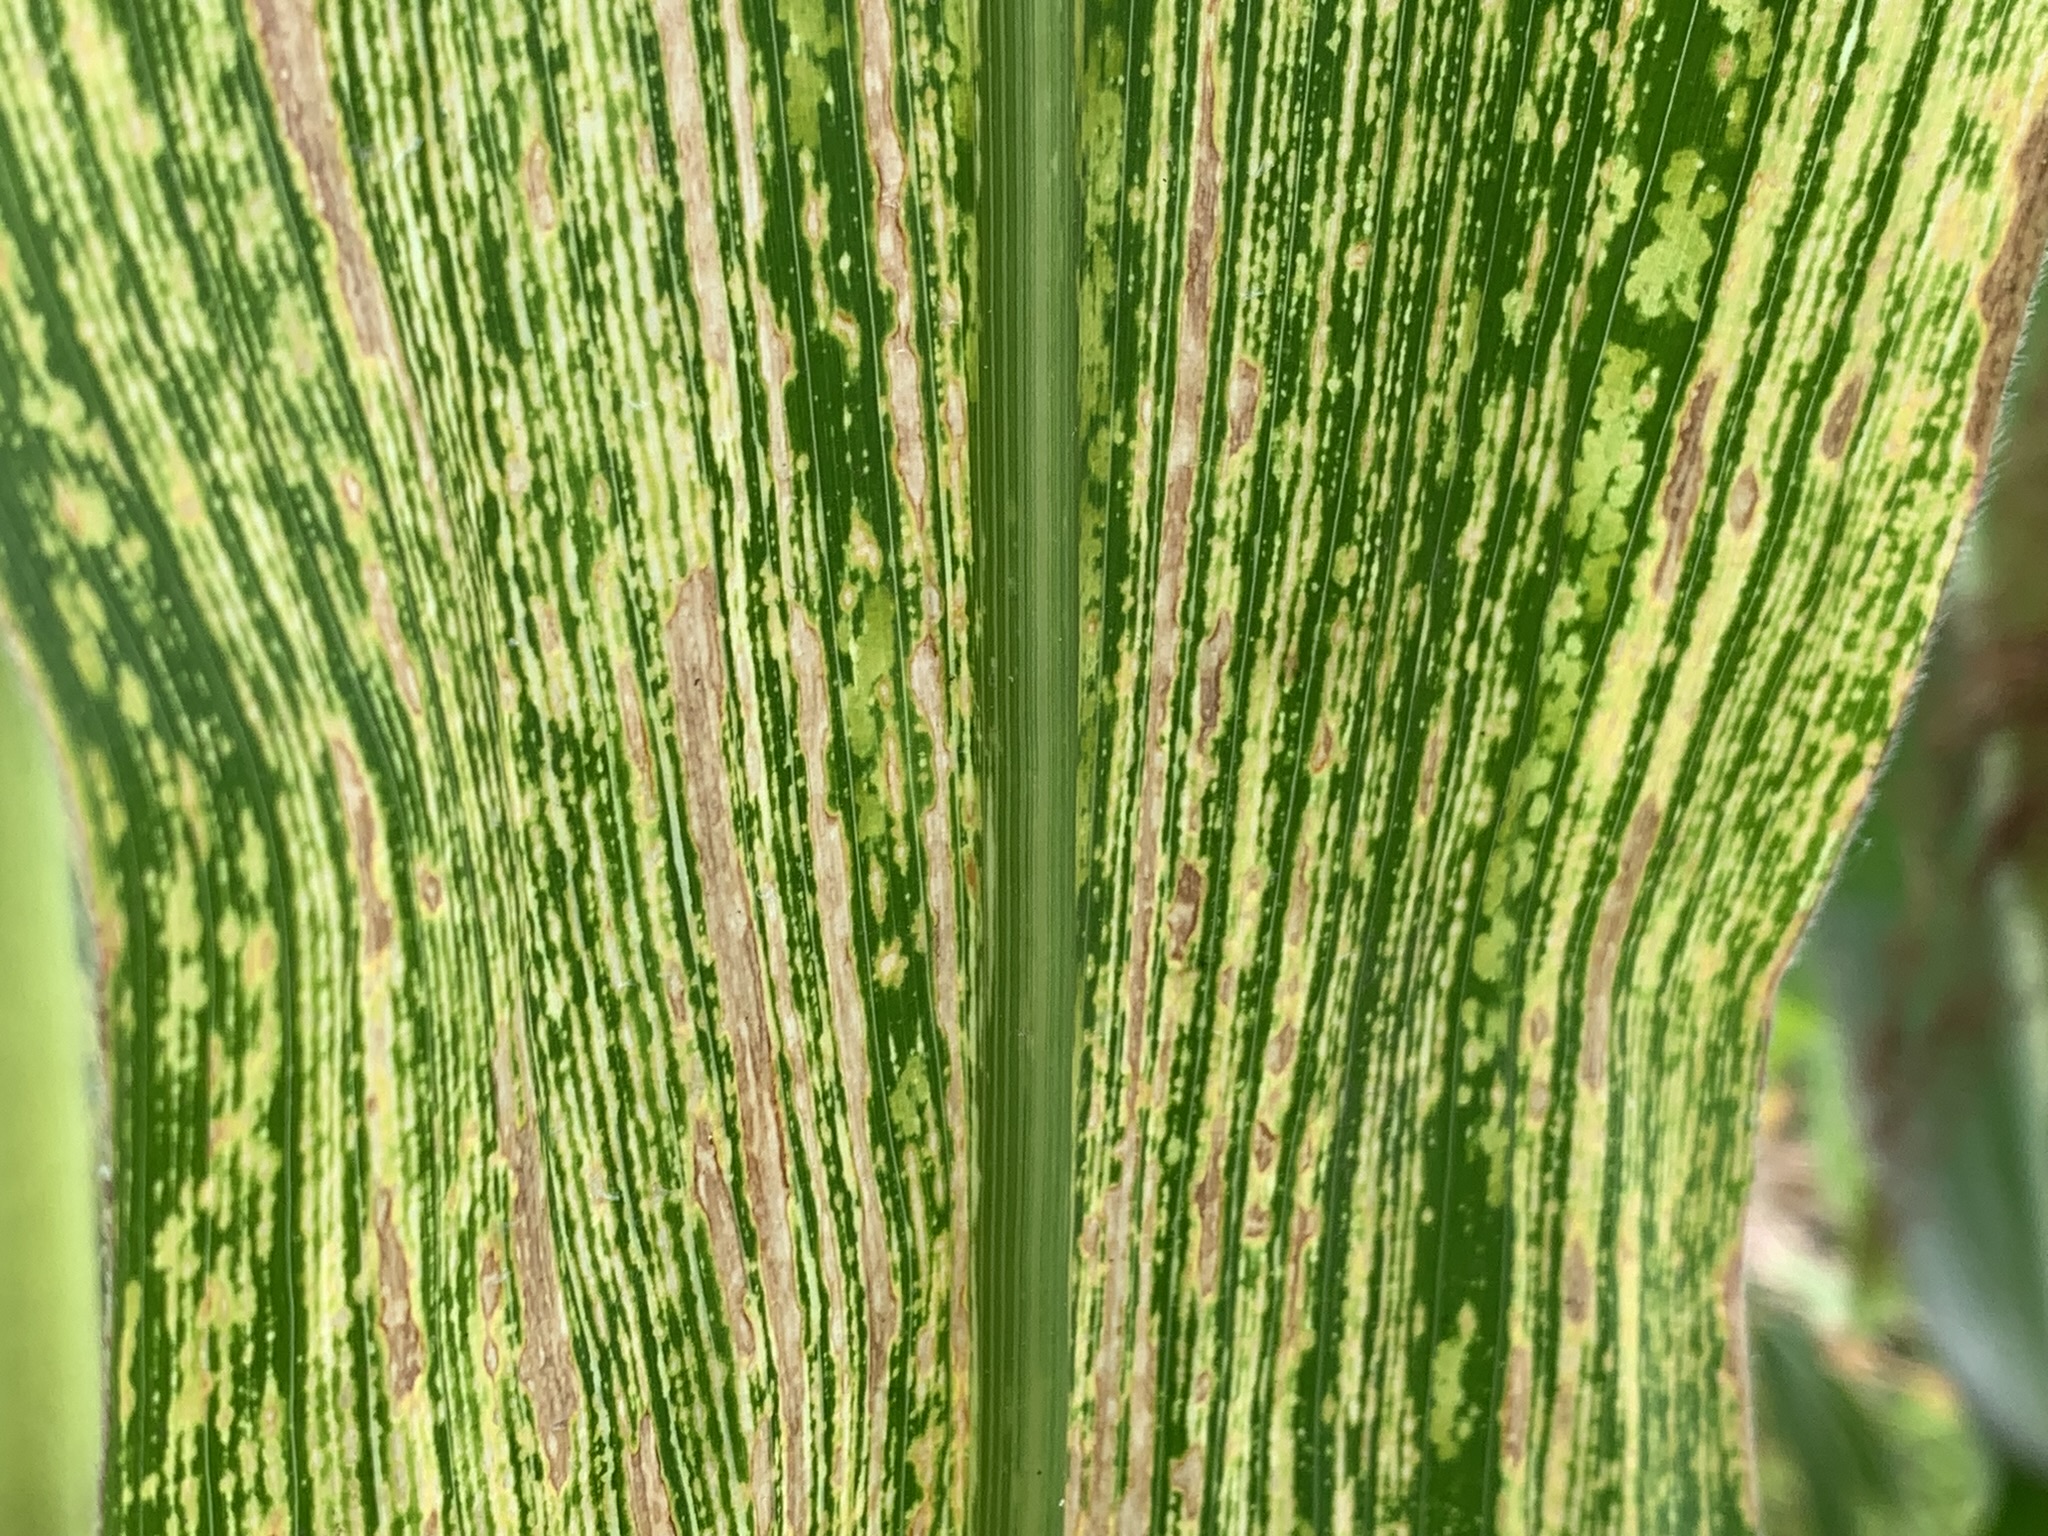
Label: MSV